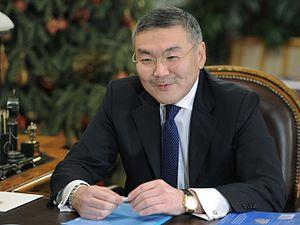
Alekseï Maratovich Orlov, né le 9 octobre 1961 à Elista, est un homme politique russe d'ethnie kalmouke. Il est chef de la République de Kalmoukie de 2010 à 2019.